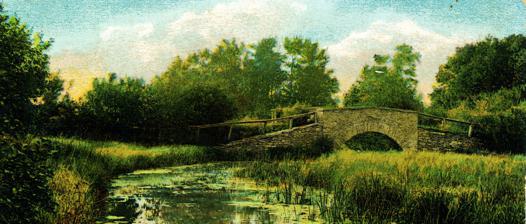
Building: Bedford Creek Bridge
Country: United States of America
Year built: 1825
United States historic place Bedford Creek Bridge U.S. National Register of Historic Places Early 20th century postcard featuring the bridge Show map of New York Show map of the United States Location Campbell's Point Rd. over Bedford Creek, Hounsfield, New York Coordinates 43°54′32″N 76°7′12″W / 43.90889°N 76.12000°W / 43.90889; -76.12000 Area less than one acre Built 1825 Architectural style Stone arch bridge MPS Hounsfield MRA NRHP reference No. 89001617 Added to NRHP October 18, 1989 Bedford Creek Bridge is a historic stone arch bridge located at Hounsfield in Jefferson County, New York . It was constructed in 1825 and spans the Bedford Creek .  It is a vernacular, semi-circular stone arch bridge, with a span of 18 feet, 6 inches, and measuring 24 feet long and 21 feet wide. It was listed on the National Register of Historic Places in 1989. References